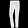
Label: Trouser